1st National People's Congress

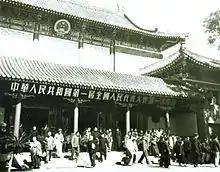
Huairen Hall, where the first session of the congress took place

The 1st National People's Congress (NPC) was in session from 1954 to 1959. It held four sessions in this period. There were 1,226 deputies to the Congress. These were the first legislative elections to take place after the founding of the People's Republic of China.